Telégrafo Mercantil

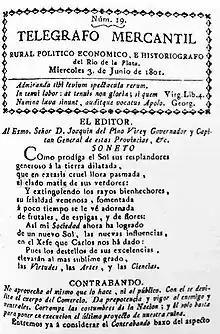
An issue of the Telégrafo Mercantil.

The "Telégrafo Mercantil, Rural, Político, Económico e Historiográfico del Río de la Plata" (in Spanish, "Merchant, rural, political, economic and historiographic telegraph of the Río de la Plata") was the first newspaper edited in Buenos Aires. It was founded on 1 April 1801 by Francisco Cabello y Mesa and Manuel Belgrano, and approved by viceroy Avilés.